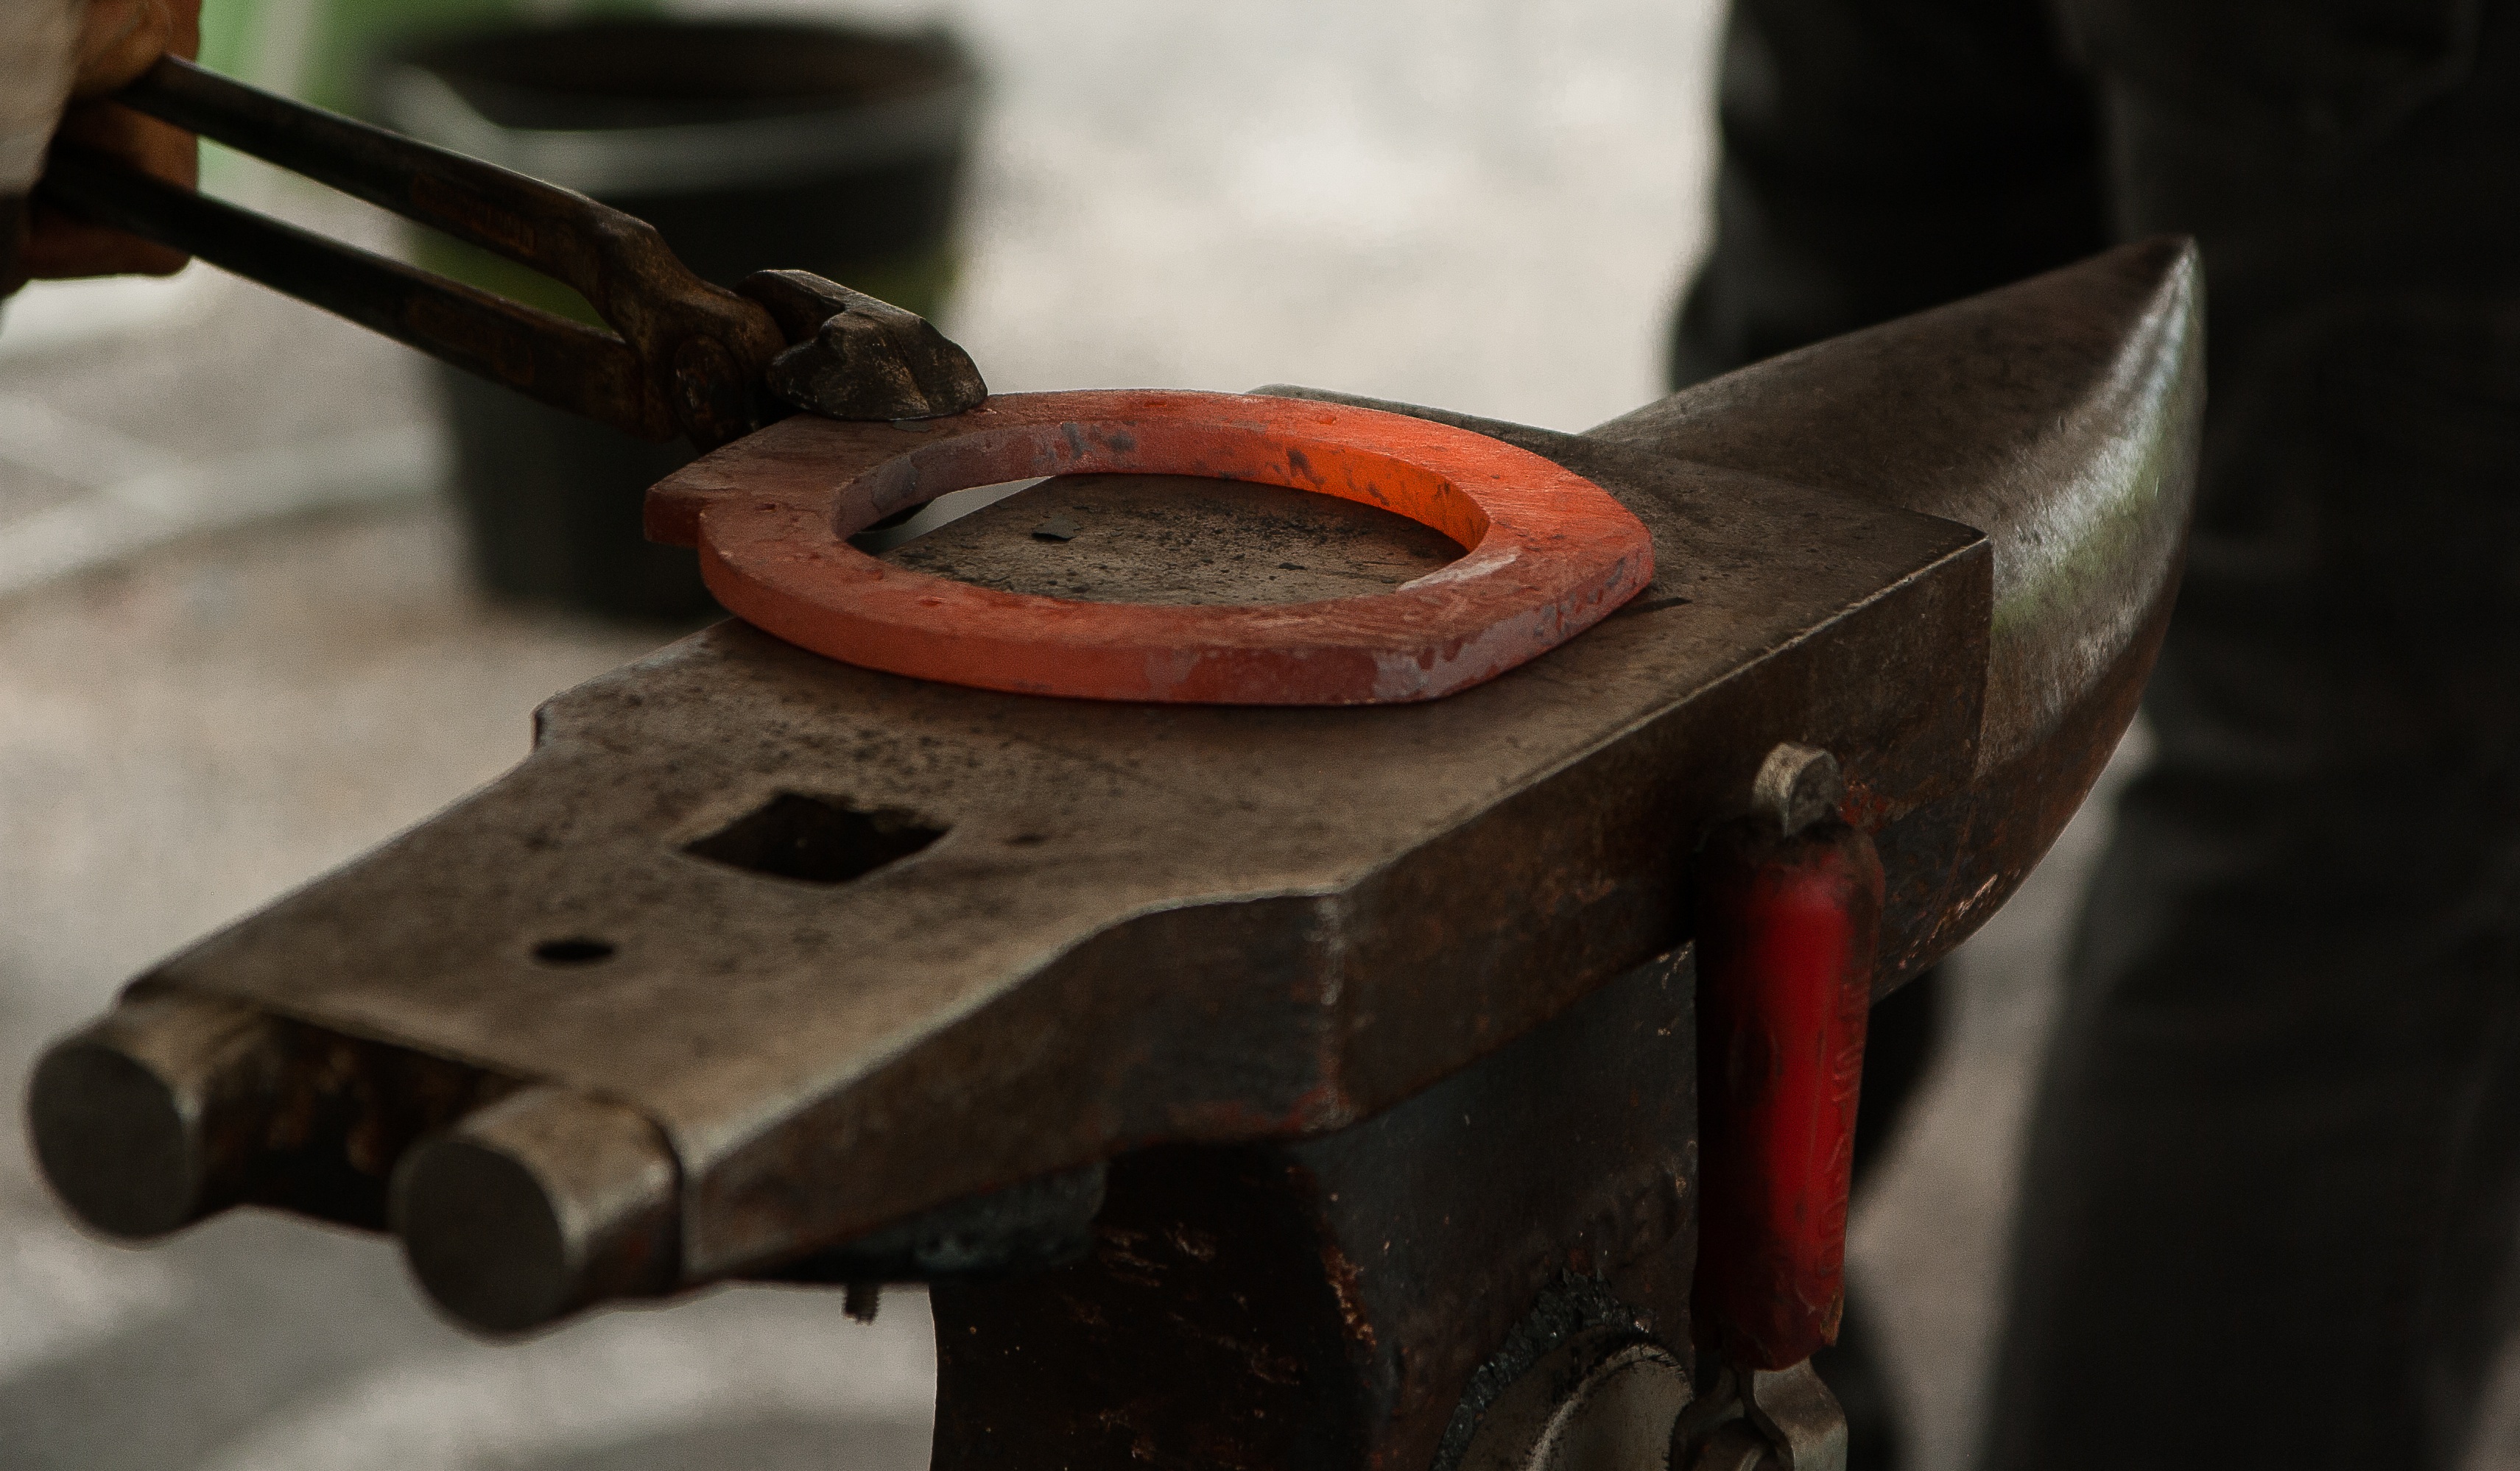
wheel, machine, farrier, iron, horseshoe, blacksmith, anvil, firearm